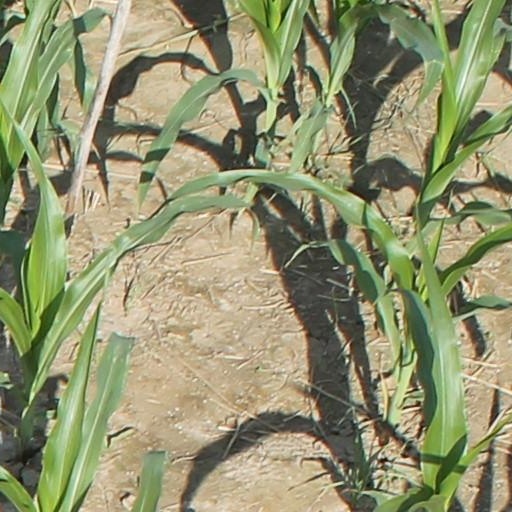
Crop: maize; corn